Pierre-Émile Launois

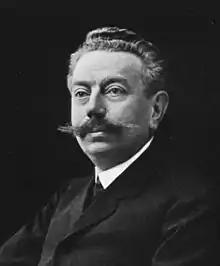
Pierre-Émile Launois

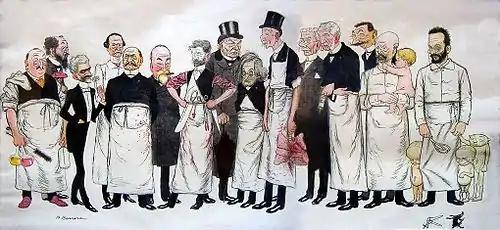

Pierre-Émile Launois (24 July 1856 – 18 March 1914) was a French physician born in Moiremont, a commune in the department of Marne.